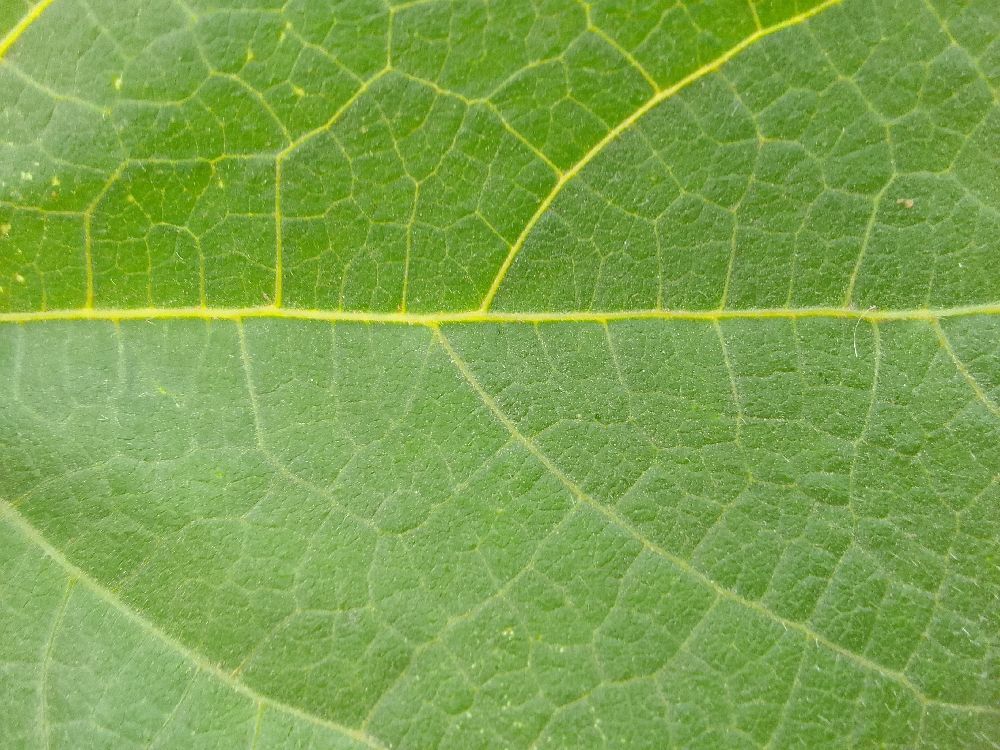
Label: healthy